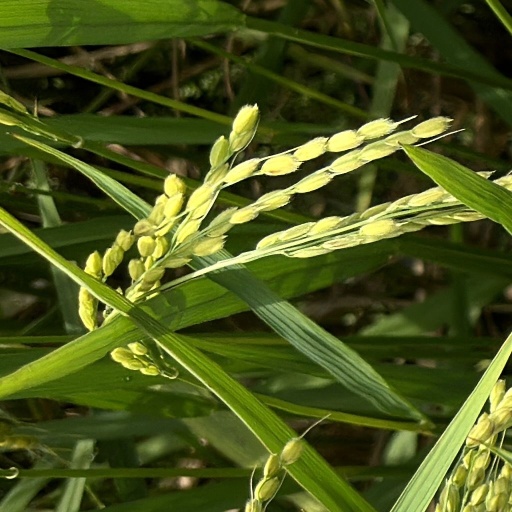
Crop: rice